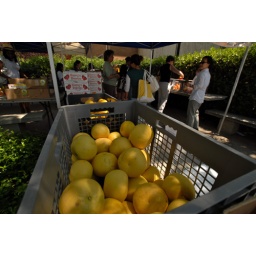
E-waste, plant sale and farmers market and mascot with globe. Photos by Carlos Puma